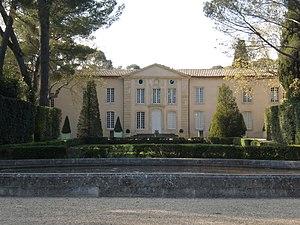
Le Château d'O à Montpellier (Hérault)
Ce tableau présente la liste de tous les monuments historiques, classés ou inscrits, de la ville de Montpellier, Hérault, en France.
Cet article recense les monuments historiques français classés en 1922.
Le château d'Ô est une folie montpelliéraine du milieu du XVIIIᵉ siècle située avenue des Moulins, rond-point du château d'Ô et accessible via la rue de la Carrièrasse, au nord-ouest de Montpellier, dans l’Hérault.